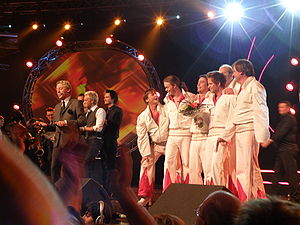
Dansbandskampen
Dansbandskampen 2008
Dansbandskampen var en musikbegivenhed i Sverige.